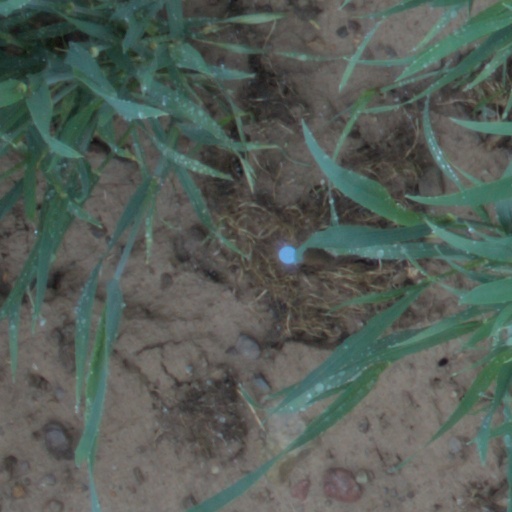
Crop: wheat